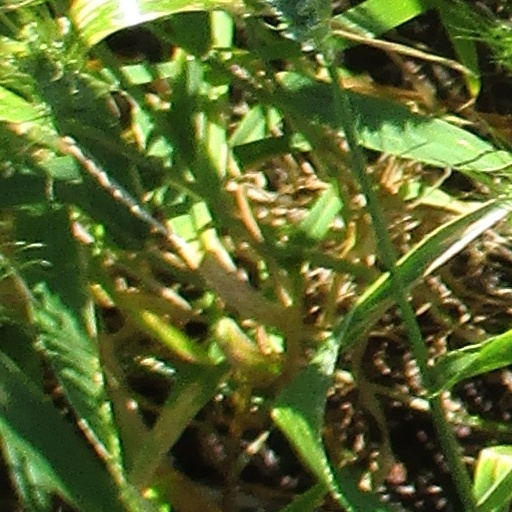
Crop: wheat